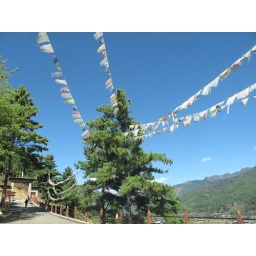
Prayer flags hosted by the entrance in the open blue sky